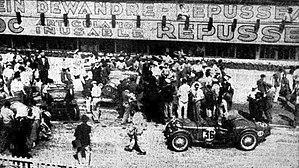
Arrivée des 24 Heures du Mans 1934.
Les 24 Heures du Mans 1934 sont la 12ᵉ édition de l'épreuve et se déroulent les 16 et 17 juin 1934 sur le circuit de la Sarthe.